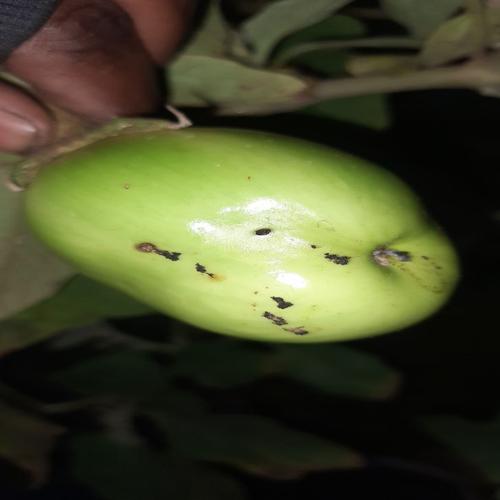
Label: Shoot and Fruit Borer